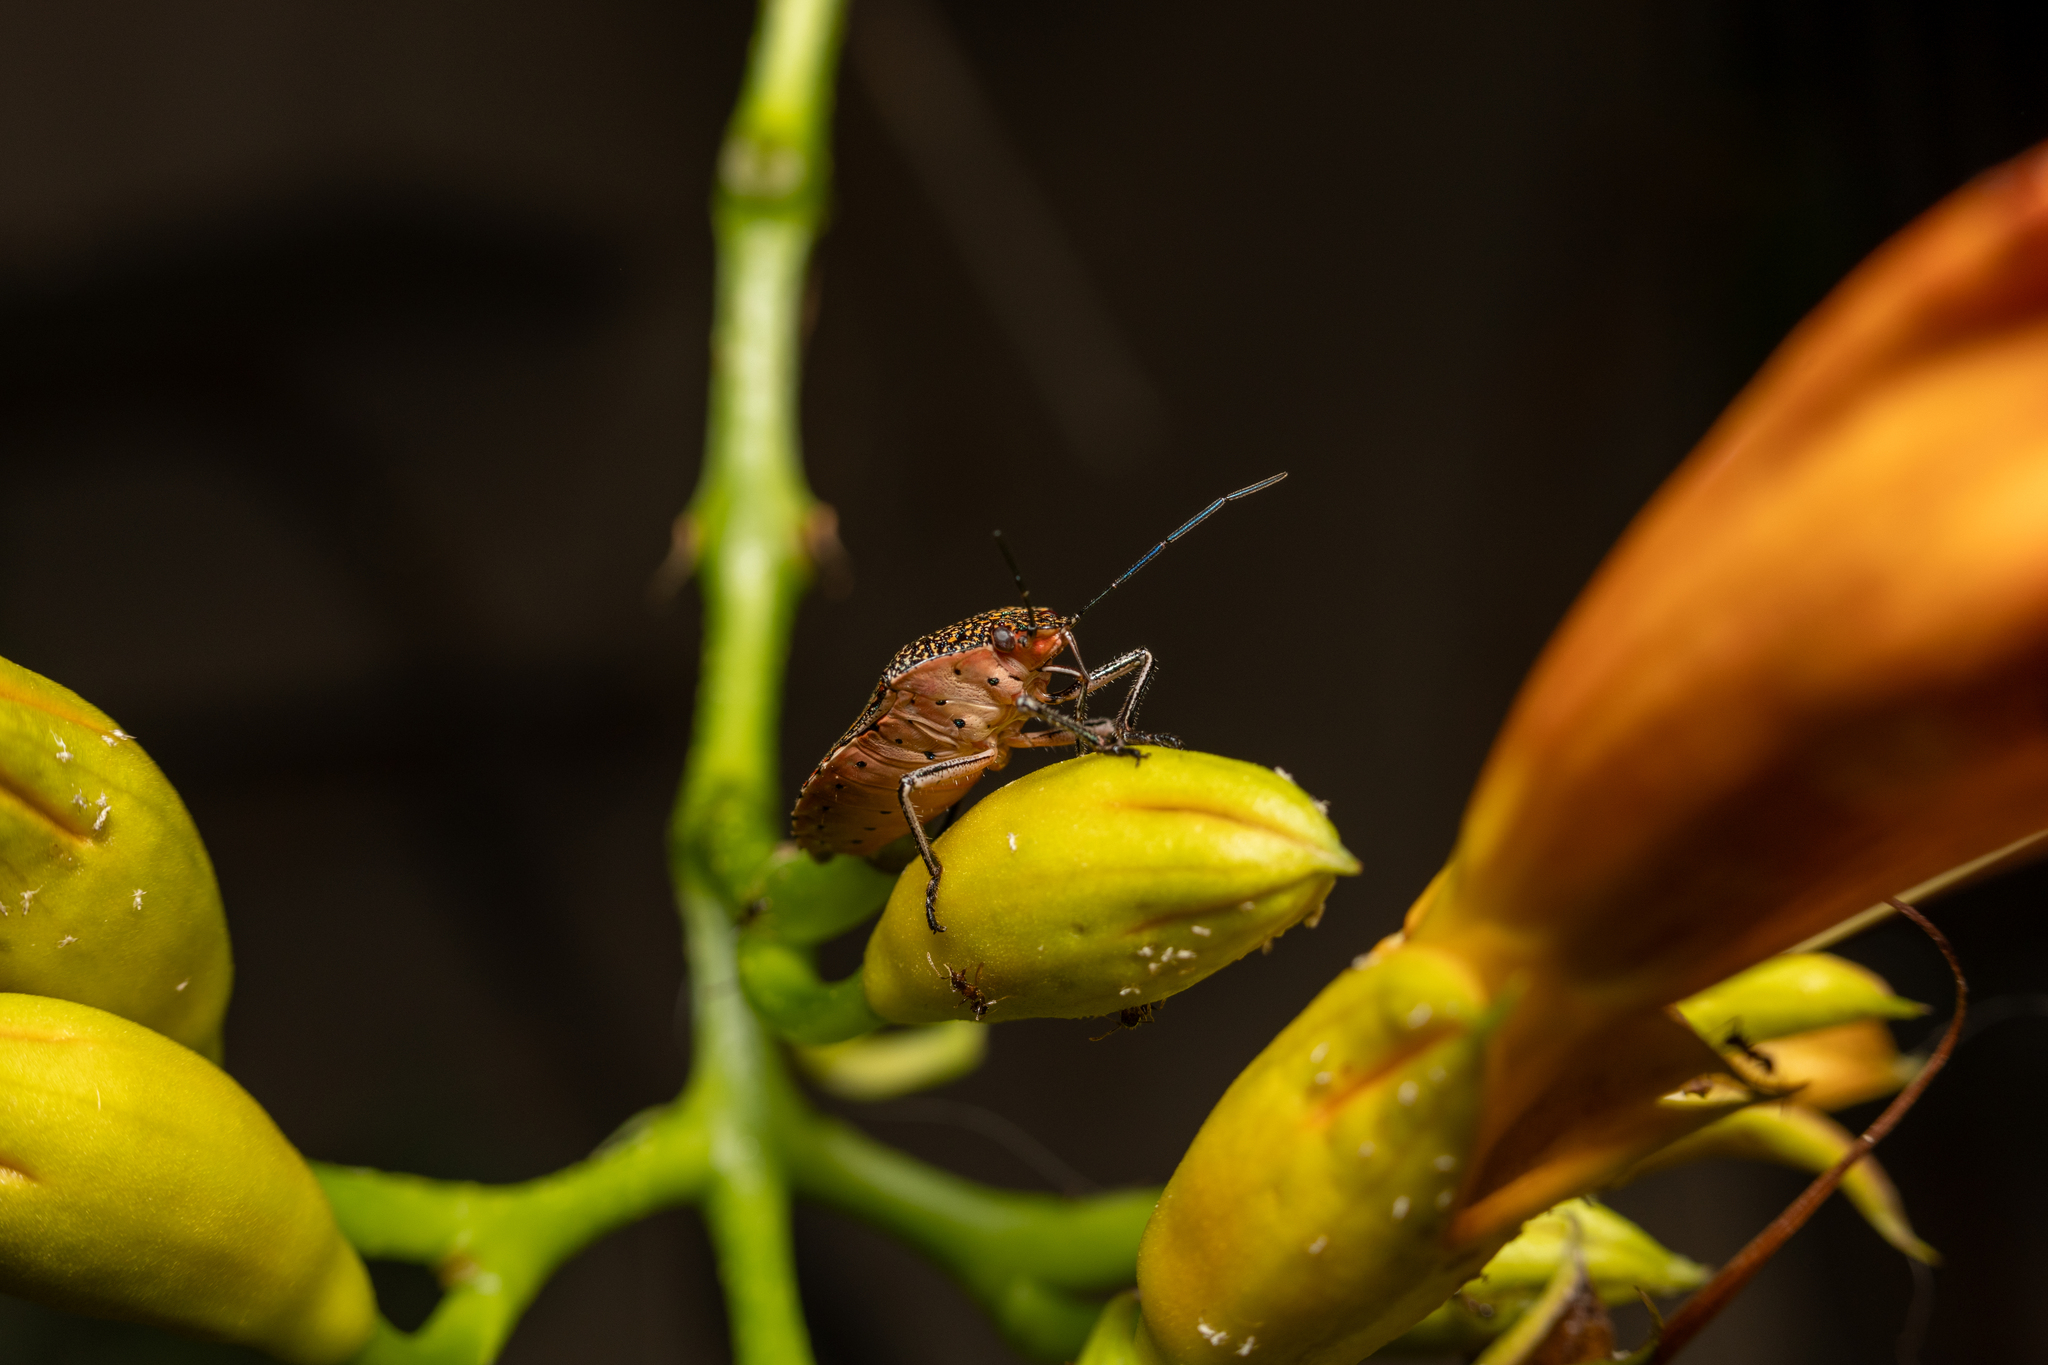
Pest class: stink_bug